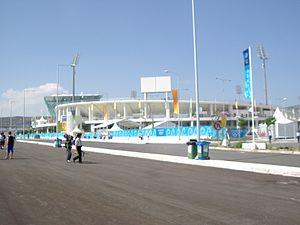
Le Níki Volos Football Club est un club de football grec basé à Volos en Magnésie, dans la région de Thessalie.
Vólos ou Volo est une ville grecque, préfecture du nome de Magnésie, dans la région de Thessalie. Elle est située au pied du mont Pélion, au fond du golfe Pagasétique.